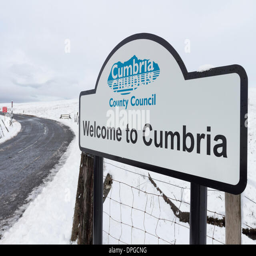
the border on the road .